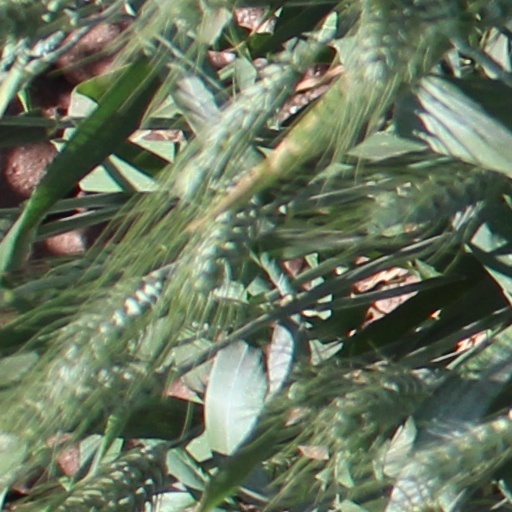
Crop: wheat